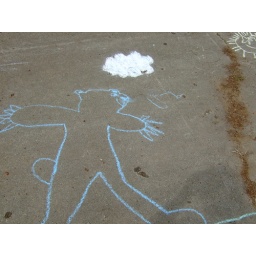
Very happy bear under a puffy cloud